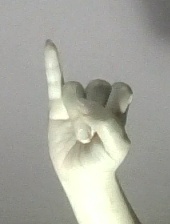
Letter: meem